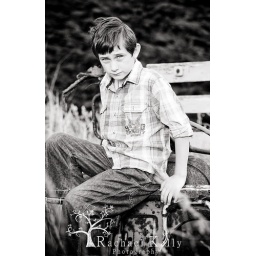
My boys in the old car in the paddock across the road